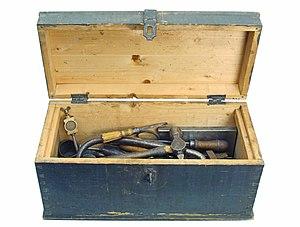
Un outil est un objet physique utilisé par un être vivant directement, ou par l'intermédiaire d'une machine, afin d'exercer une action le plus souvent mécanique, ou thermique, sur un élément d'environnement à traiter. Il améliore l'efficacité des actions entreprises ou donne accès à des actions impossibles autrement. Beaucoup procurent un avantage mécanique en fonctionnant selon le principe d'une machine simple, comme la pince-monseigneur, qui exploite le principe du levier.